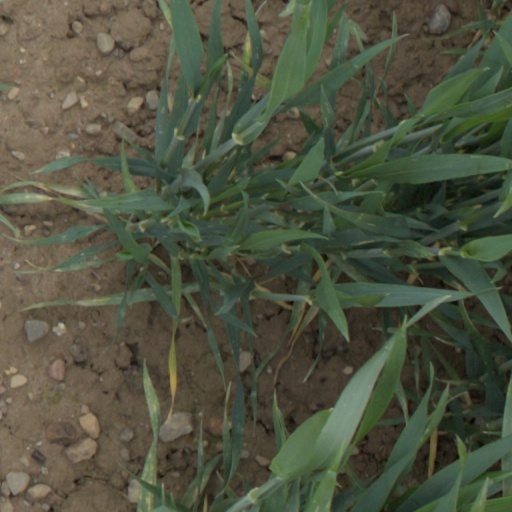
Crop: wheat